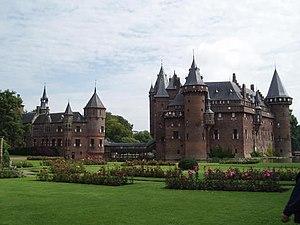
Le château de Haar est situé près de Haarzuilens dans la commune d'Utrecht, dans la province du même nom aux Pays-Bas.